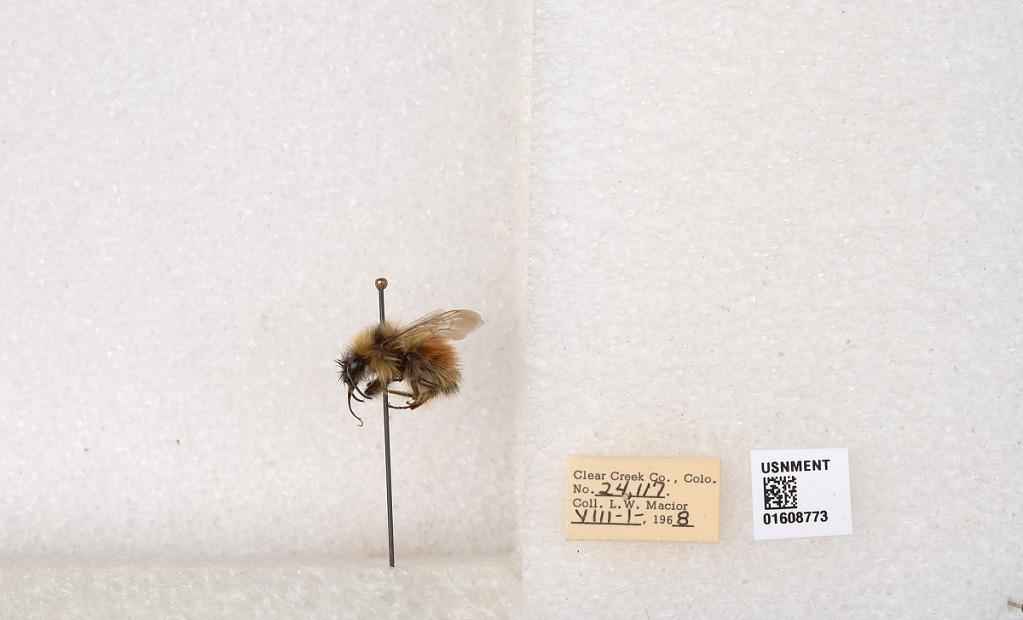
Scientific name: Bombus (Pyrobombus) sylvicola Kirby
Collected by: L. Macior
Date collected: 1968-8-1
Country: United States
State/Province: Colorado
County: Clear Creek
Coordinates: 39.6891, -105.644